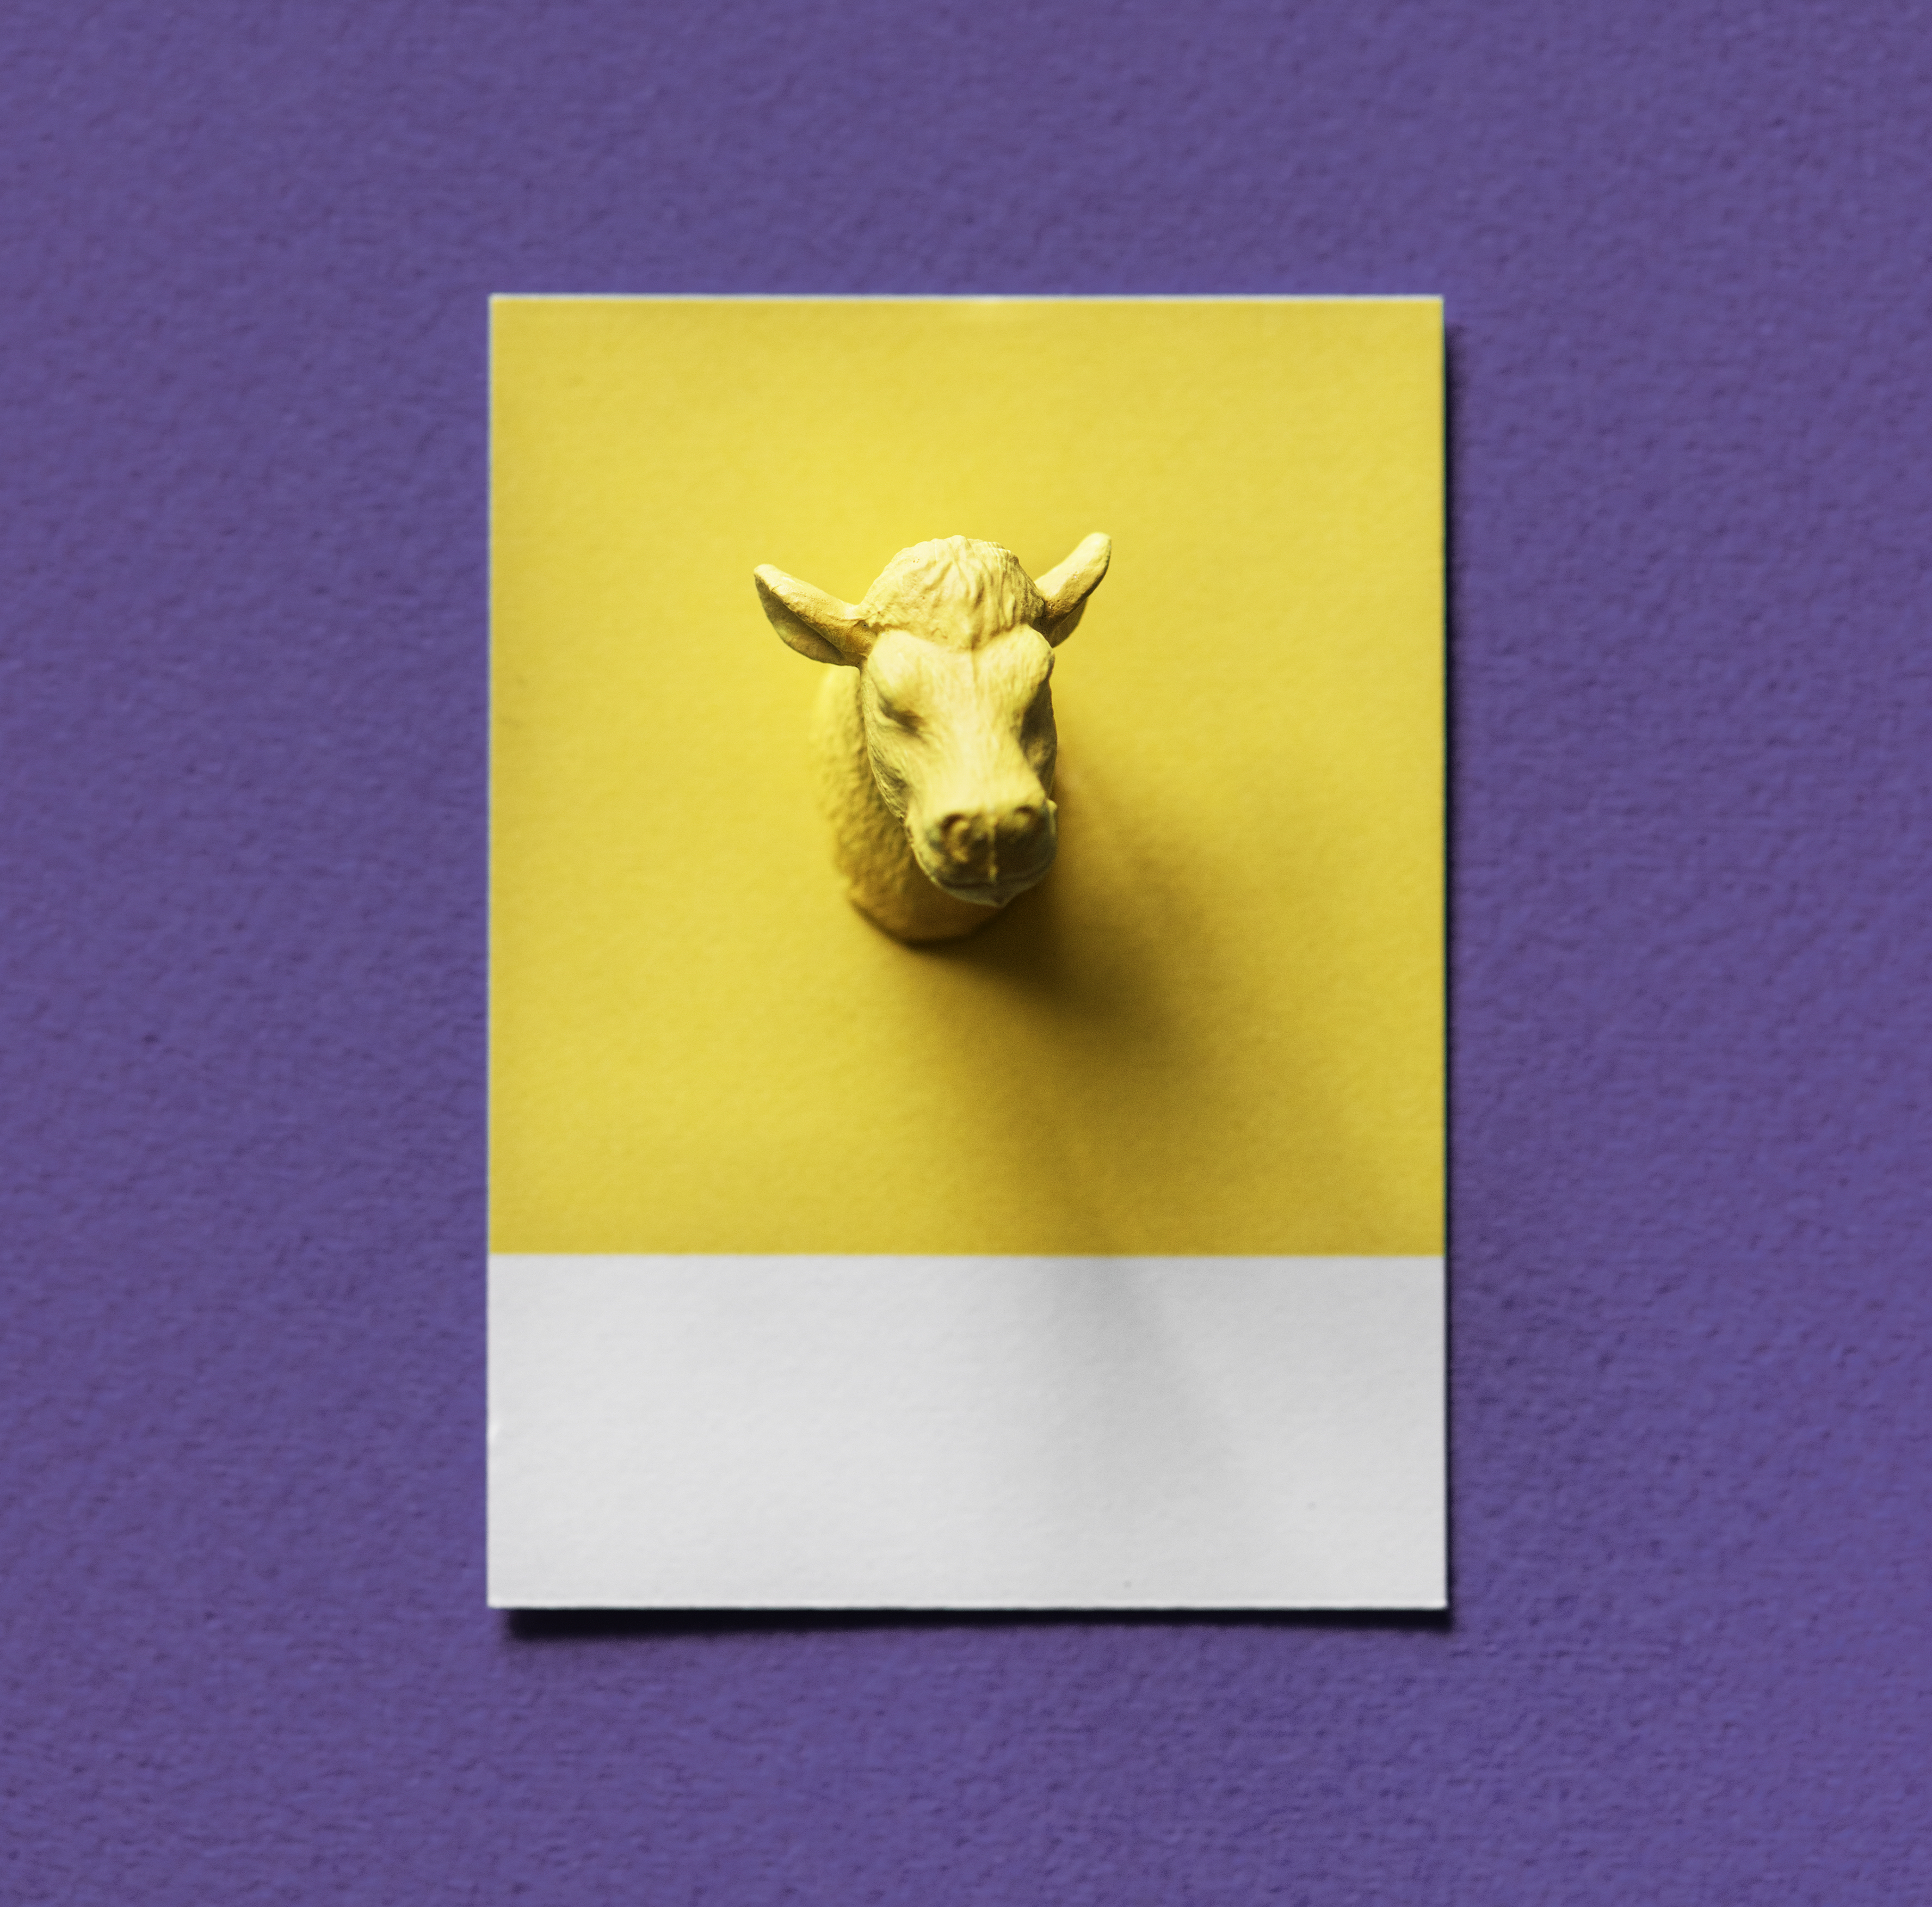
abstract, animal, background, bull, bulls head, card, colorful, concept, cow, creative, decoration, figure, fun, head, horns, joy, little, mini, miniature, model, ox, paper, pattern, play, shape, small, symbol, textured, tiny, toy, yellow, picture frame, font, rectangle